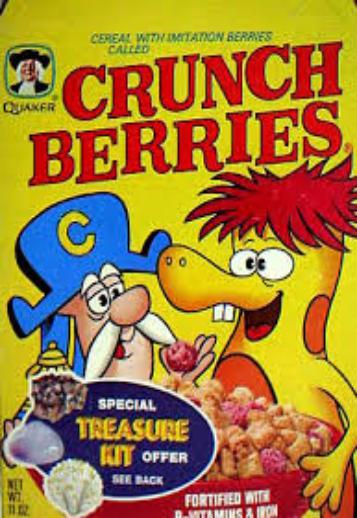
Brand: Cap'n Crunch Crunch Berries
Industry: Food